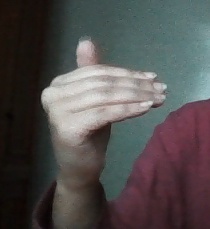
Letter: khaa